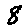
Label: 8